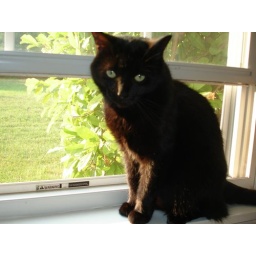
A rare photo of Brigid, the brown cat that looks black when she isn't in the sun.